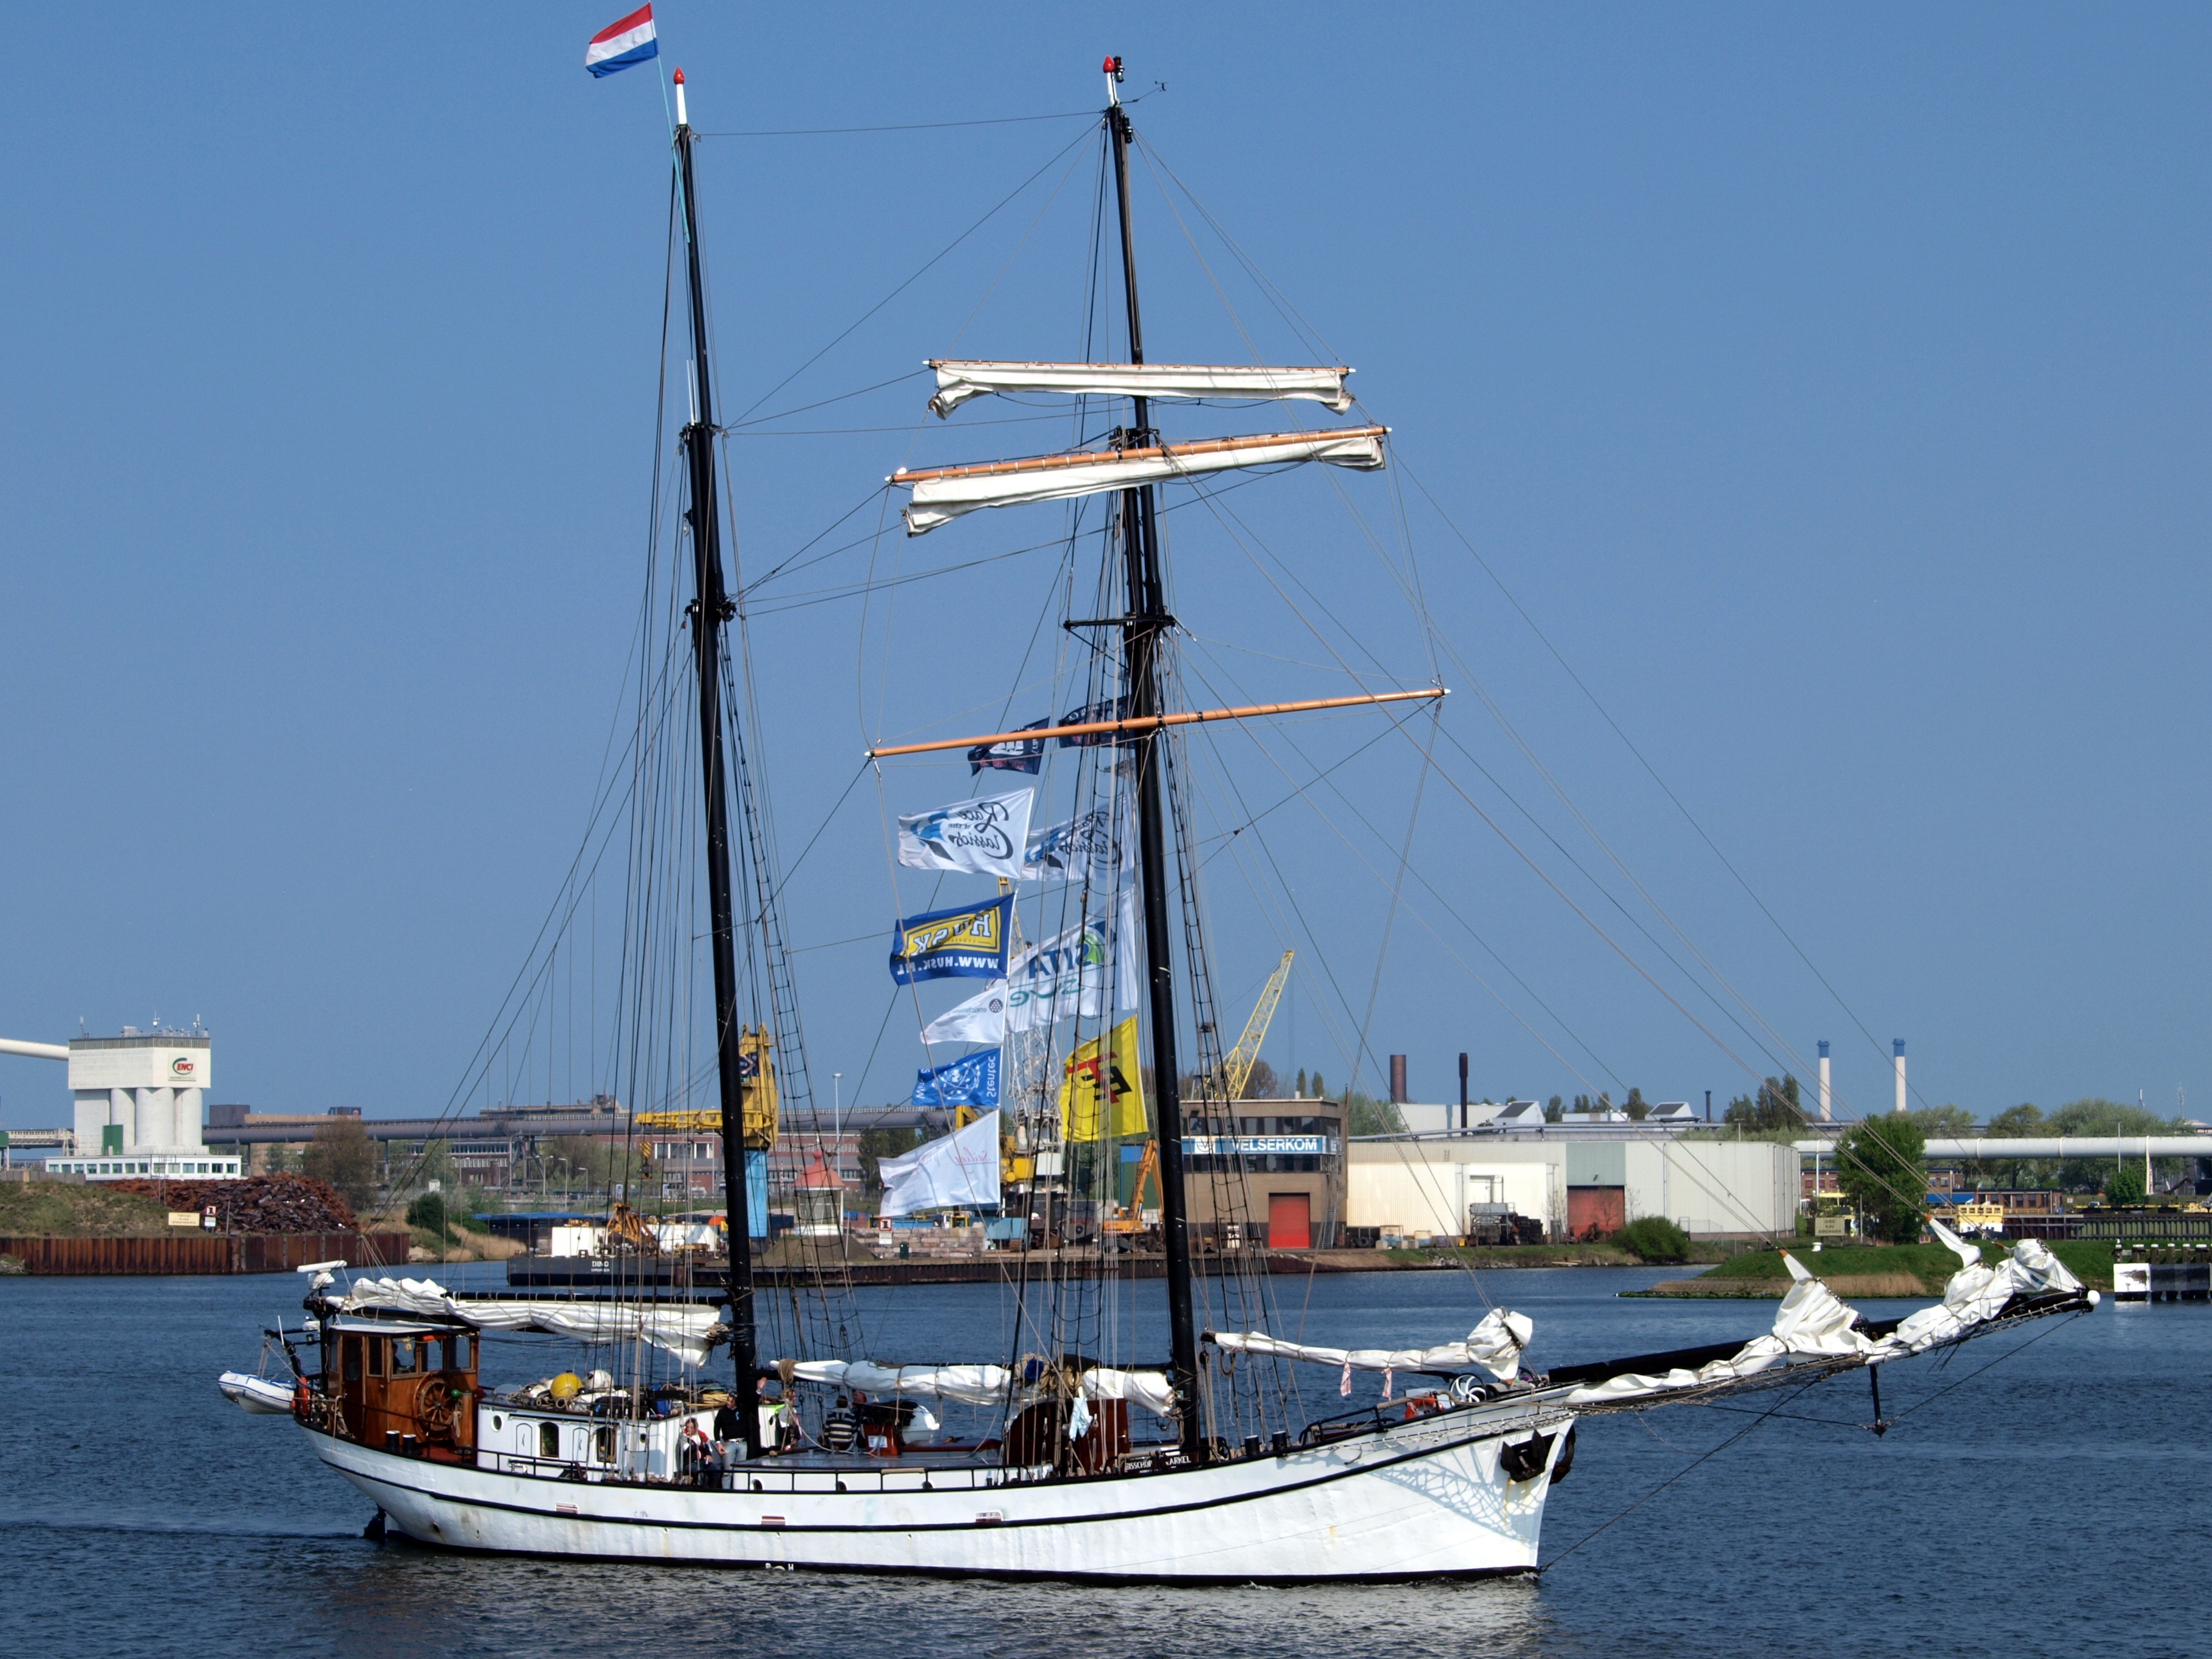
sea, water, nature, sky, boat, ship, summer, spring, vessel, vehicle, scenic, mast, sailing, yacht, bay, harbor, sailboat, outside, amsterdam, netherlands, clouds, buildings, sail, watercraft, schooner, windjammer, brig, sailing ship, fishing vessel, training ship, tall ship, caravel, brigantine, barquentine